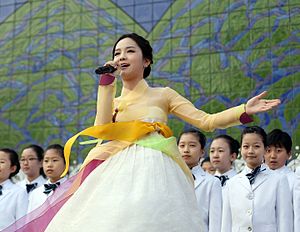
Arirang
Song So Hee fremfører "Arirang".
"""Arirang"" er en koreansk folkesang, ofte betragtes som det uofficielle nationalsang i Korea.